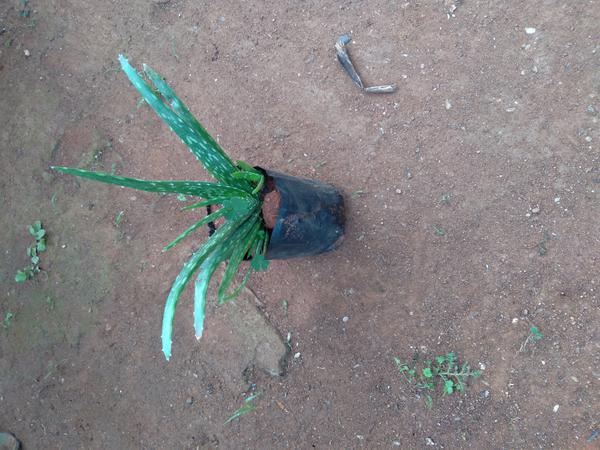
Plant: Aloevera